Dry stone hut

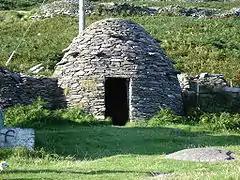
A clochán on Dingle Peninsula, Kerry, Ireland

Uses of dry-stone huts include temporary shelter for shepherds and their animals, permanent habitations for monks or agricultural workers, storage and cheese making. Dry-stone huts may be thatched or roofed with sod, sometimes bound together with plant roots such as those of Madonna lily or sedum.